Woodruff Park

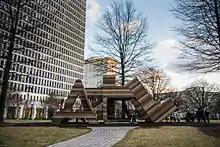
Playground spelling "ATL" in Woodruff Park

Woodruff Park, named for Robert W. Woodruff, is located in the heart of Downtown Atlanta, Georgia. The park's are north of Edgewood Ave, between Peachtree Street NE and Park Place NE. The park includes a fountain, a performance pavilion, and several monuments.